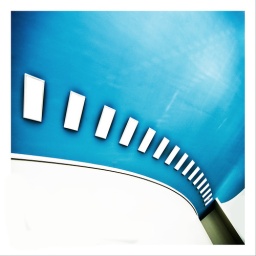
square clouds in a deep blue summer sky